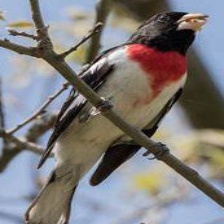
Species: ROSE BREASTED GROSBEAK
Scientific name: PHEUCTICUS LUDOVICIANUS